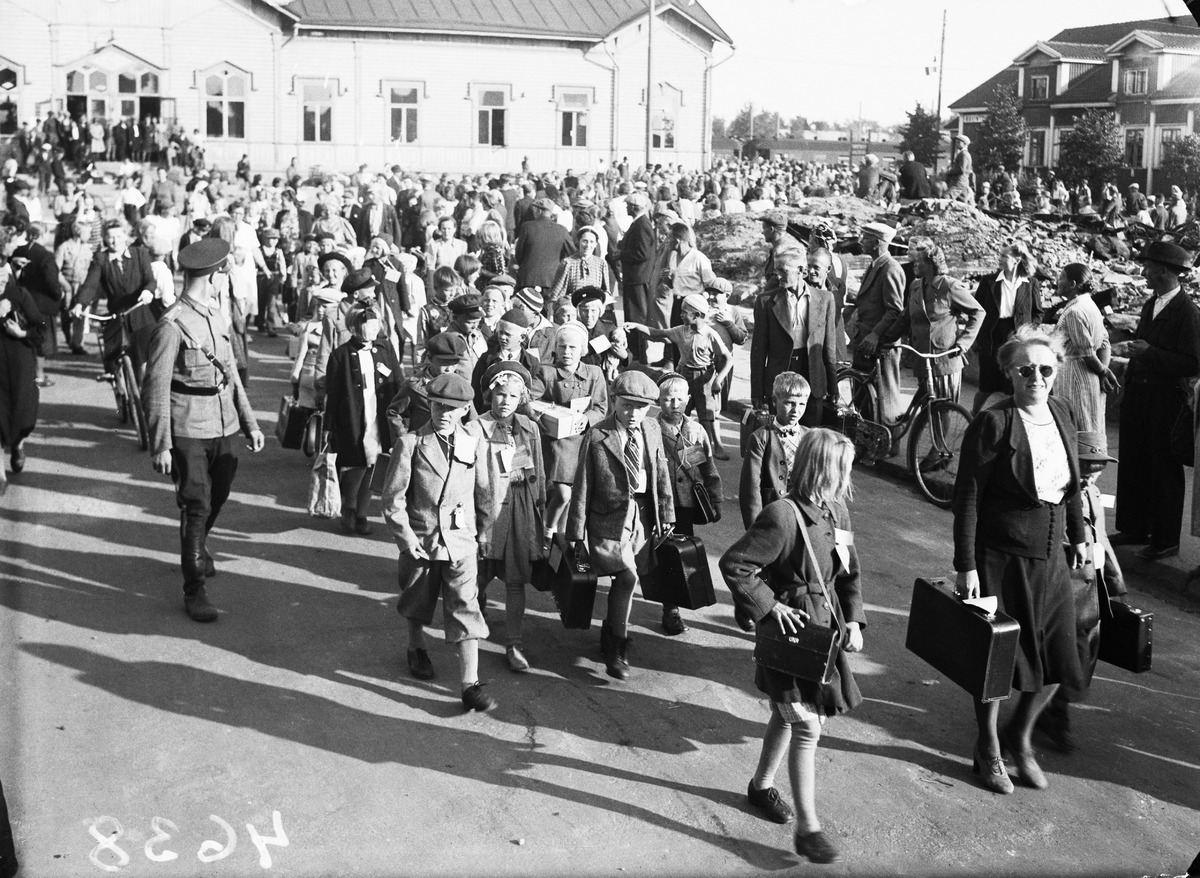
Ruotsiin evakuoidut lapset palaavat kotiin
Finnish children evacuated to Sweden are coming home
sisällön kuvaus: Ruotsiin evakuoidut lapset palaavat kotiin 16.8.1945. Lapset matkalla asemalta vastaanottopaikalle Kajaanintullin kansakoululle. content description: Finnish children evacuated to Sweden are coming home on August 16, 1945.
Vuosi: 1940
Paikka: Suomi, Oulu, Suomi, Pohjois-Pohjanmaa, Oulu
Aiheet: sodat; lapset; sotalapset; ulkokuva; toinen maailmansota; The Second World War; children